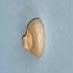
Maize quality: Bad